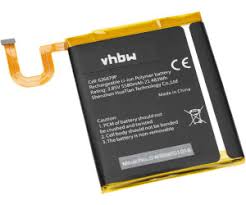
Waste category: battery